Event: Nepal Earthquake
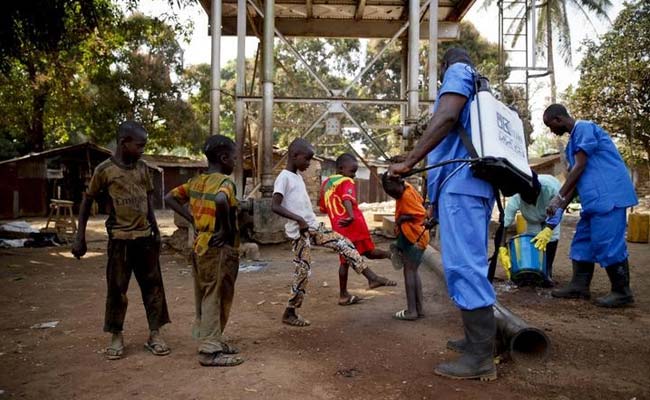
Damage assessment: no_damage